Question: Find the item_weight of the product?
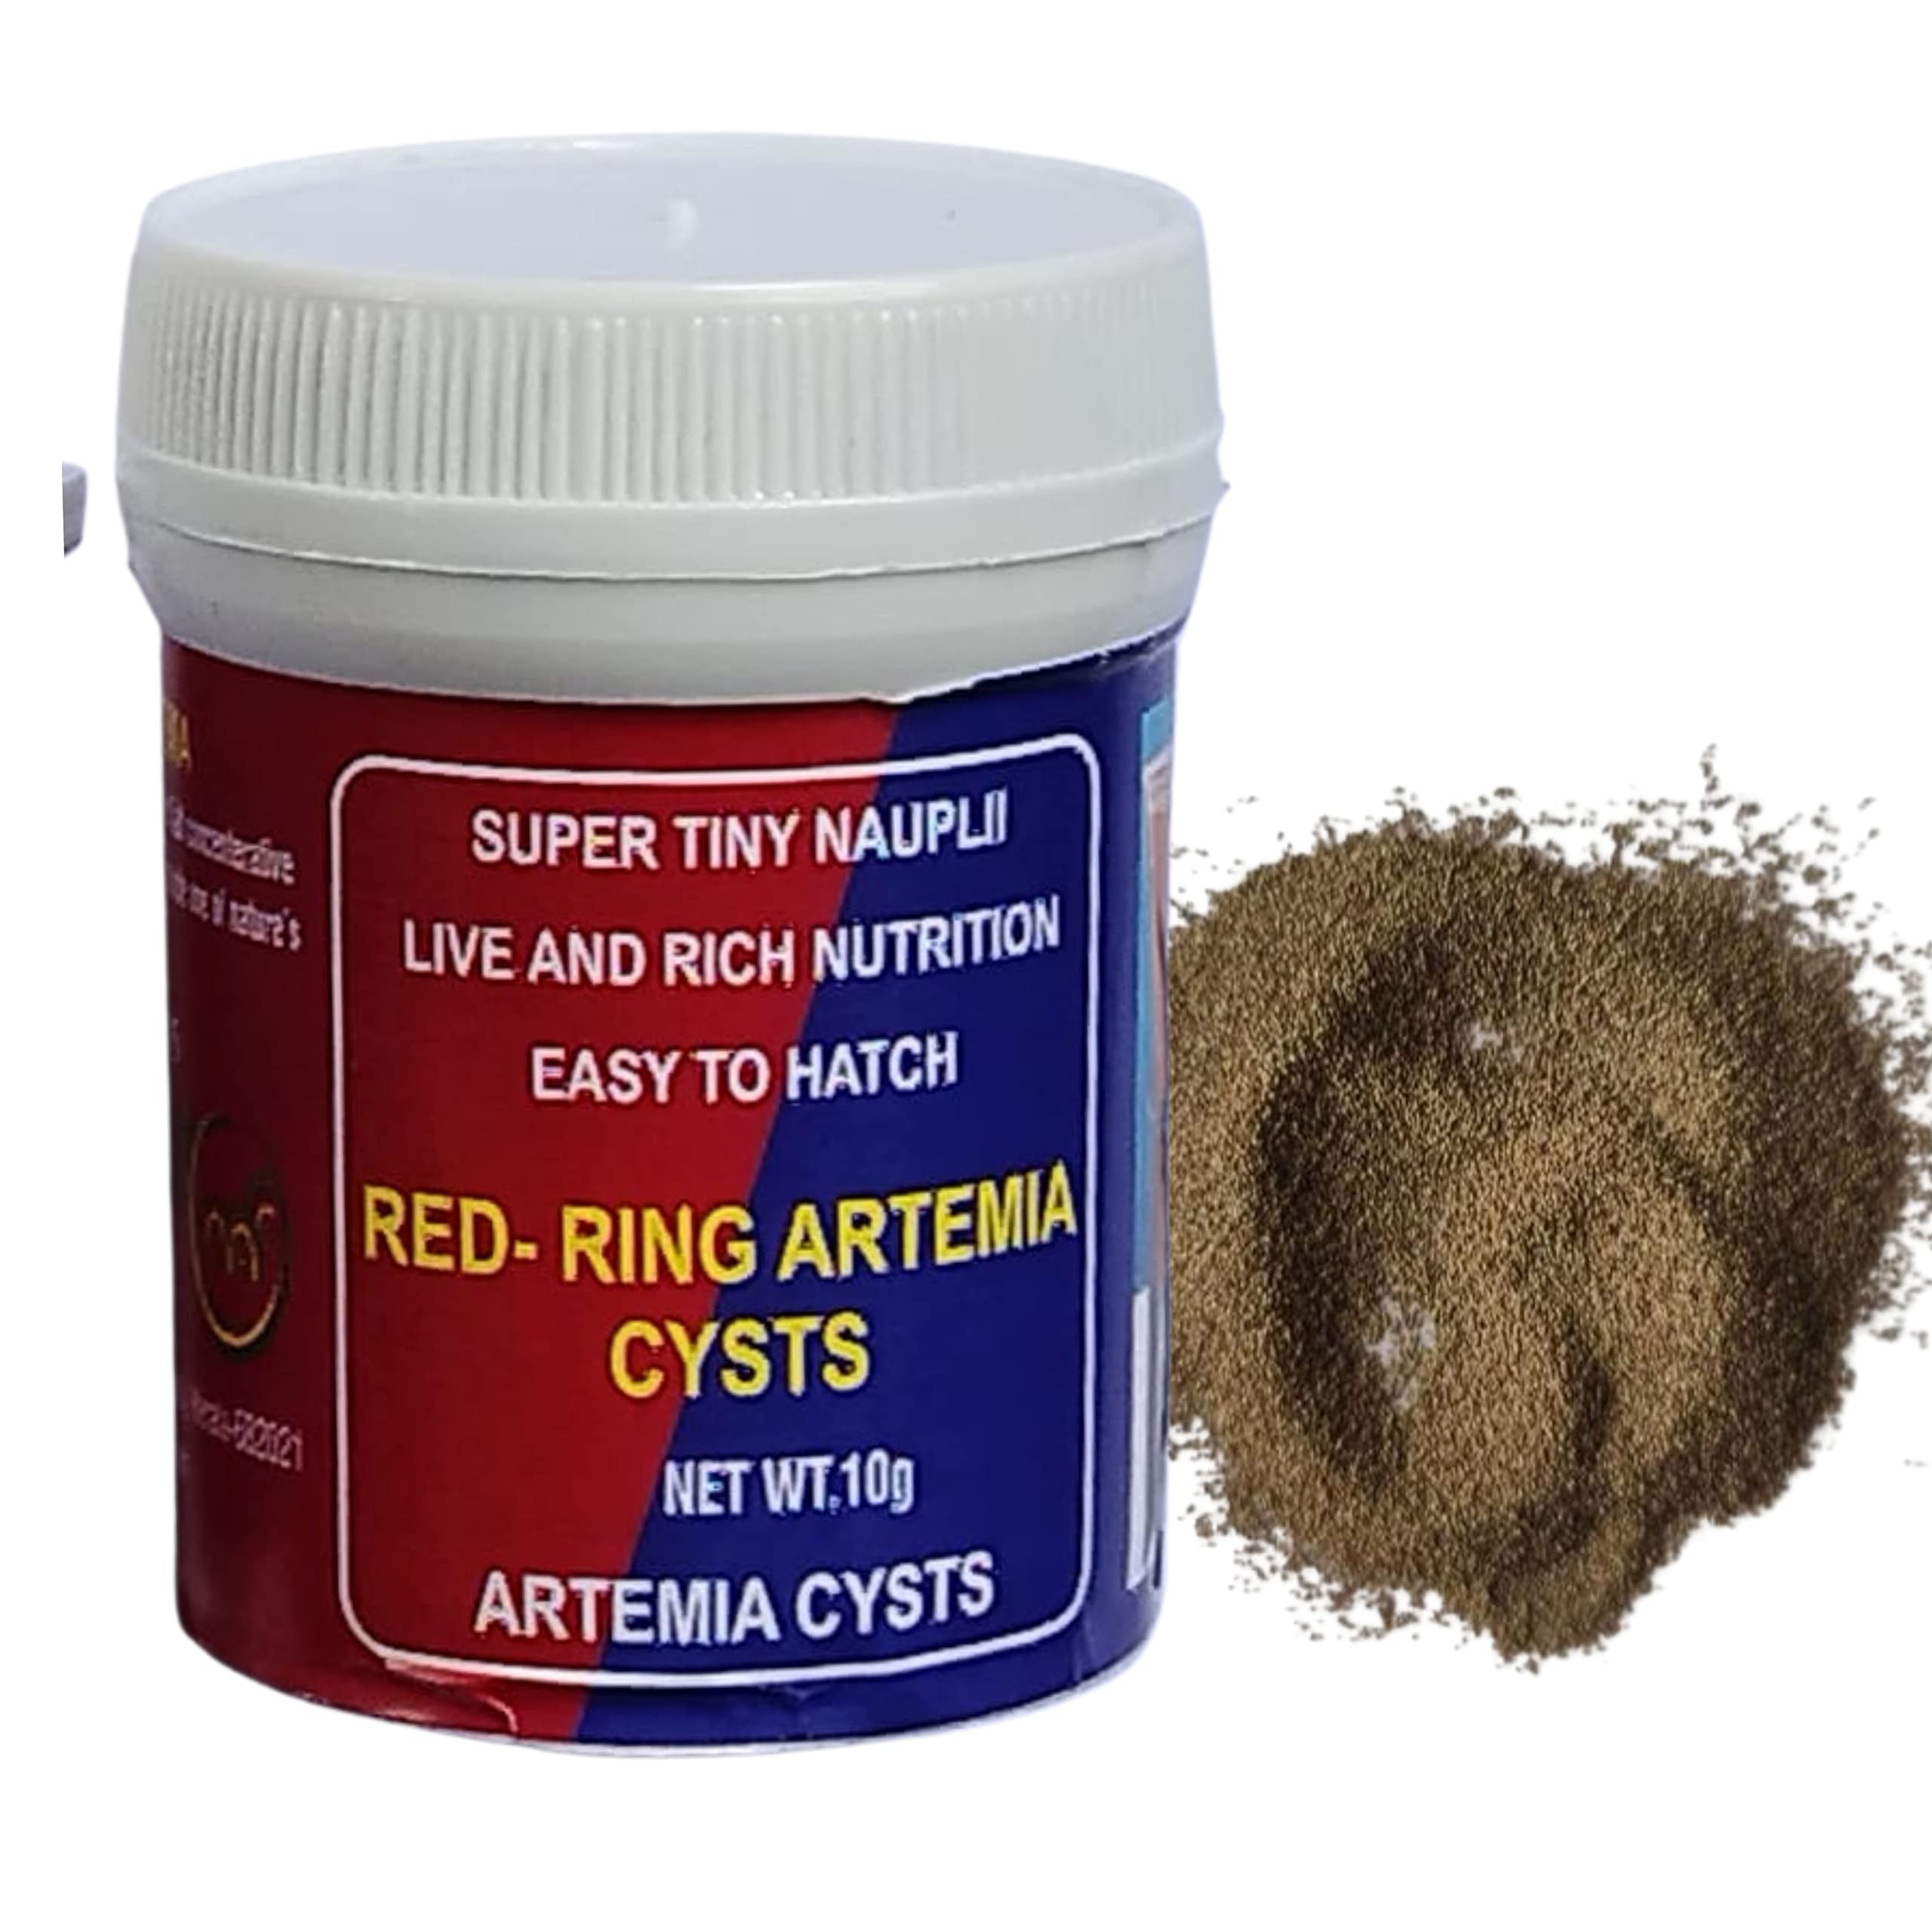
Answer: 10 gram